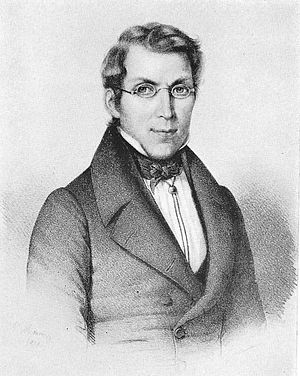
Alexandre Vinet
Alexandre Rodolphe Vinet var en schweizisk reformert teolog og frikirkemand.